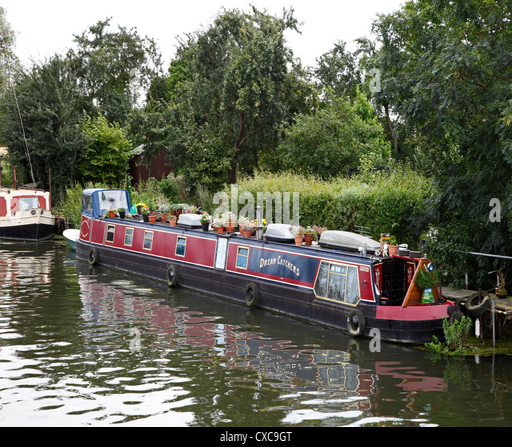
person narrow boat on person